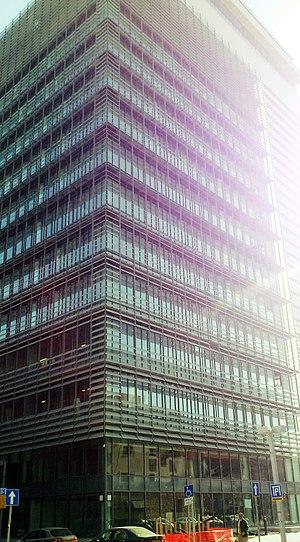
Tel Aviv-Jaffa ou Tel-Aviv-Jaffa, souvent désignée simplement sous le nom de Tel Aviv ou Tel-Aviv, est une ville située sur la côte méditerranéenne au cœur de la métropole du Gush Dan en Israël. La ville moderne de Tel Aviv a été fondée en 1909 à l'époque ottomane dans les faubourgs de Jaffa, ville portuaire avec laquelle elle a fusionné en 1950.
La Bourse de Tel-Aviv est la bourse d'Israël.